Lebak, Sultan Kudarat

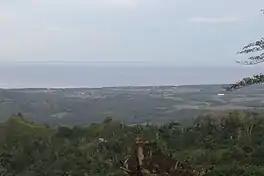
Lebak view seen from Km 12, Salangsang

Lebak has a road network of 219.35 kilometers and 37.85 km are concrete, 111.5 km graveled road and 70 km of unpaved roads. The distance to the nearest airport (Awang Domestic Airport) is 53.99 km.